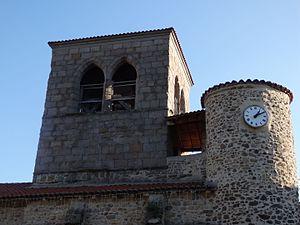
Église Saint-Géraud d'Auzat-la-Combelle This building is indexed in the Base Mérimée, a database of architectural heritage maintained by the French Ministry of Culture,
Auzat-la-Combelle est une commune française située dans le département du Puy-de-Dôme, en région d'Auvergne-Rhône-Alpes. En 1998, la commune d'Auzat-sur-Allier a été rebaptisée Auzat-la-Combelle. Elle se compose de deux bourgs séparés par l'Allier : Auzat sur la rive droite et La Combelle sur la rive gauche.
Cet article recense une partie des monuments historiques du Puy-de-Dôme, en France.